Conradign Netzer

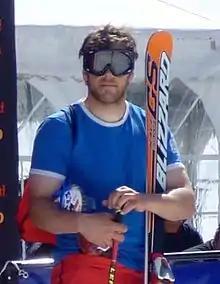
Swiss skicrosser Conradign Netzer 2011 in Arosa/Switzerland.

Conradign Netzer (born 2 August 1980) is a Swiss freestyle skier who specializes in the skicross discipline.